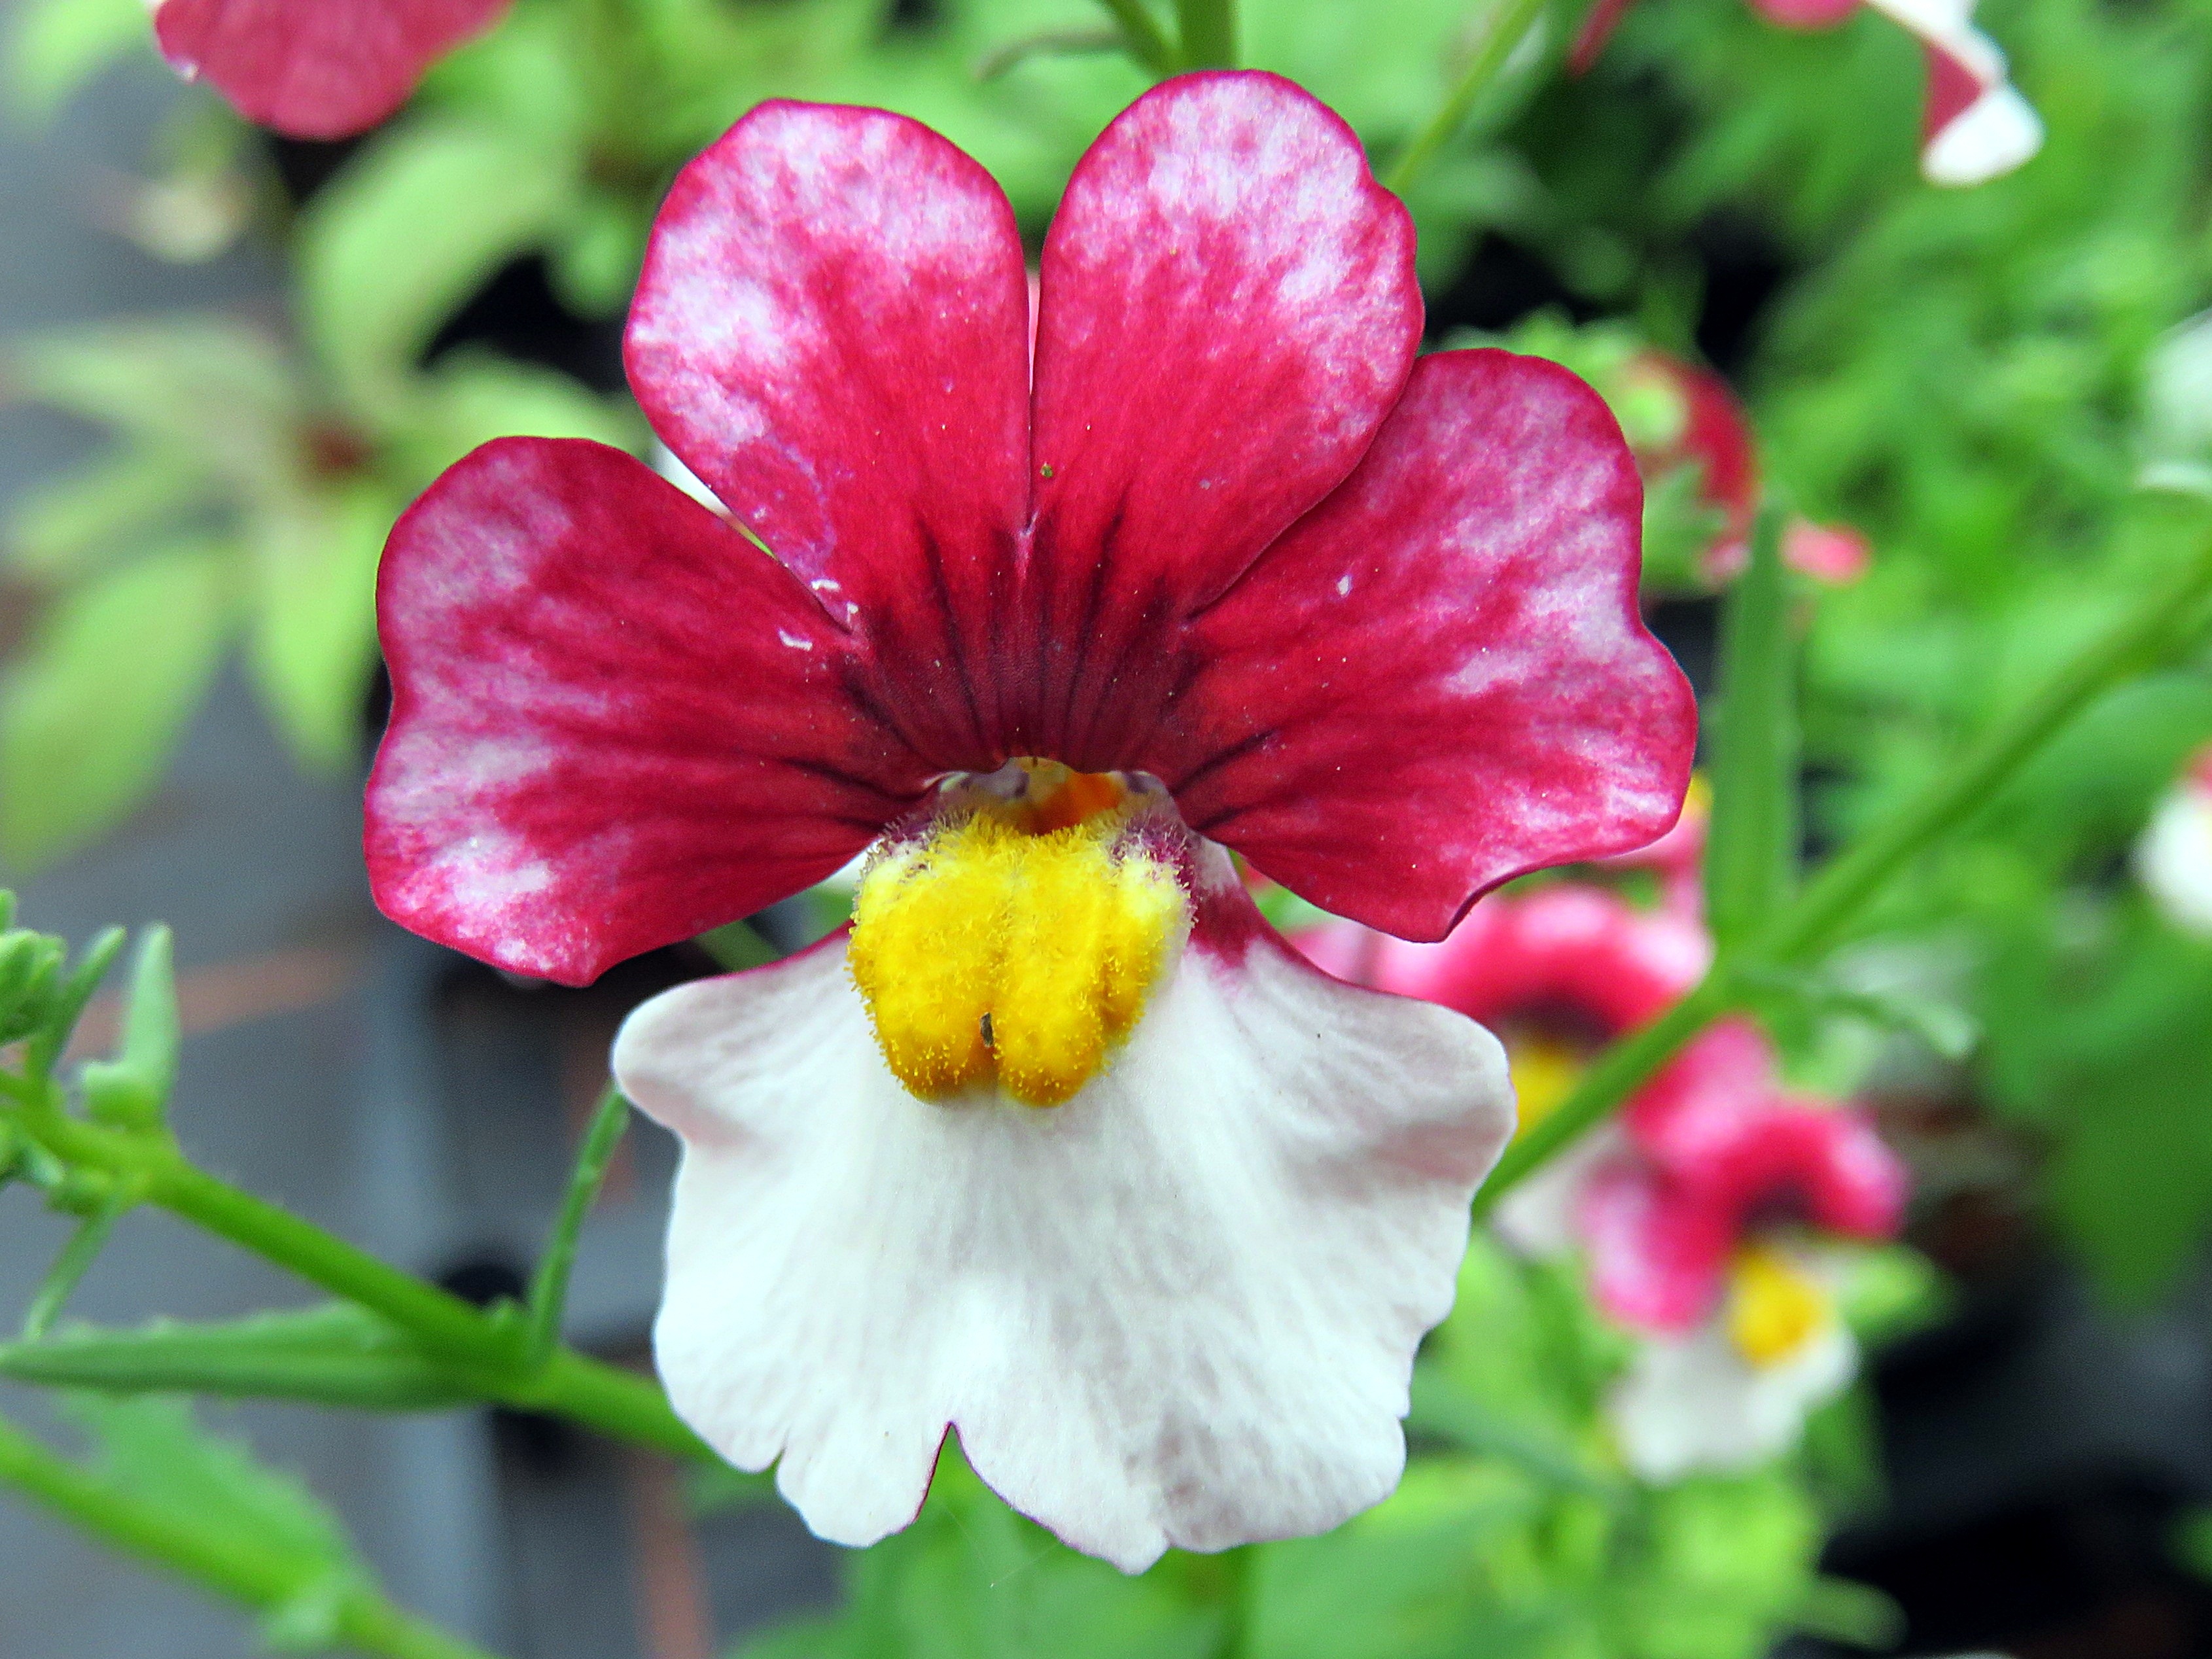
blossom, plant, white, flower, petal, summer, red, botany, flora, wildflower, macro photography, pansy, flowering plant, annual plant, land plant, violet family